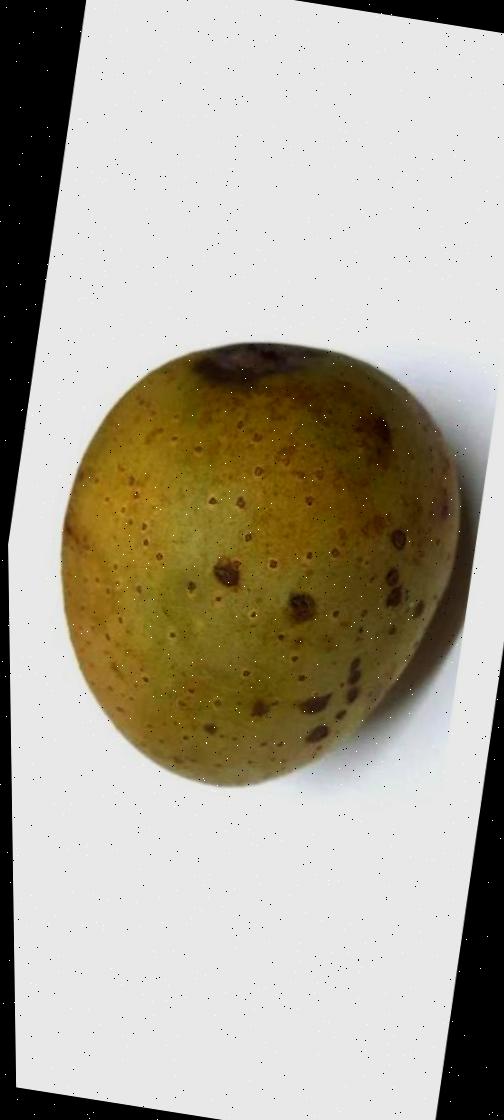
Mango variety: Gourmoti